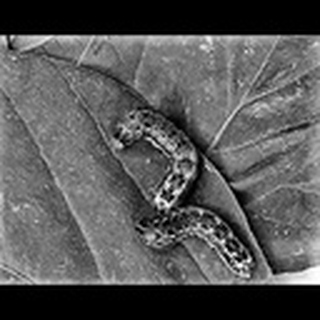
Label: cotton_army_worm